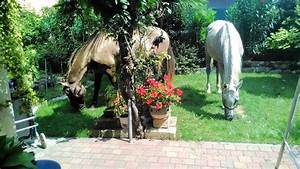
Label: horse